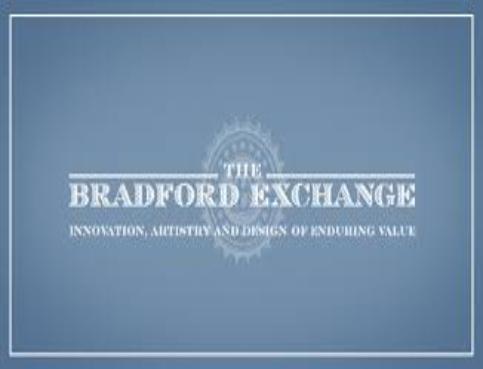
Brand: Bradford Exchange
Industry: Others